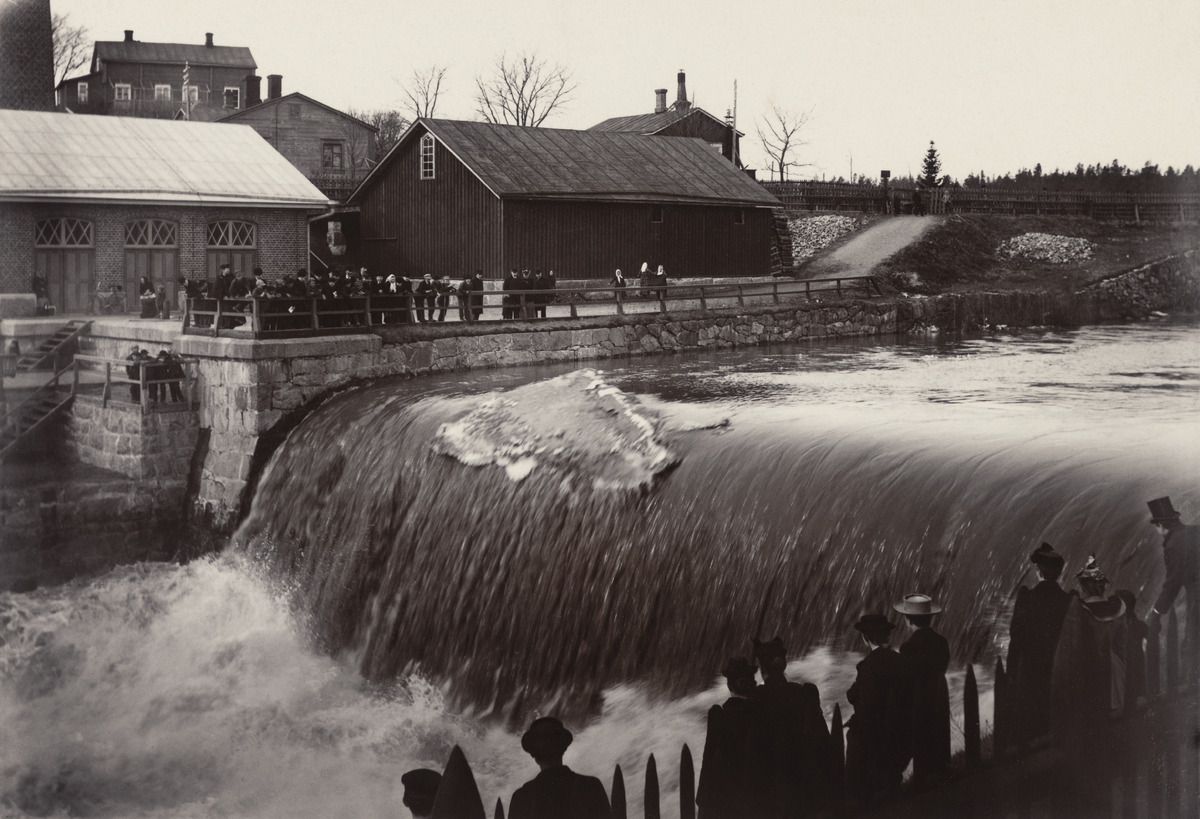
Ihmisiä katselemassa jäiden lähtöä Vantaanjoen suulla, Vanhankaupunginkoskella
sisällön kuvaus: Ihmisiä katselemassa jäiden lähtöä Vantaanjoen suulla, Vanhankaupunginkoskella. mustavalkoinen
Kuvaaja: Johansson, Otto, valokuvaaja
Ajankohta: kuvausaika 1900 -luku alku
Paikka: Suomi, Uusimaa, Helsinki, Vanhakaupunki Helsinki, Vanhankaupunginkoski
Aiheet: joet, kosket, padot, virtavedet, vesivoimalat, puurakennukset, sillat, yleisö, kevät